Military bands of the United Kingdom

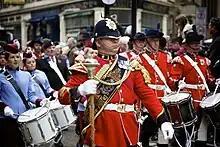
The Princess of Wales's Royal Regiment's Corp of Drums at the Lord Mayor's Show in 2010

The British Army also has 20 Reserve Military Bands located across the United Kingdom and across the world: